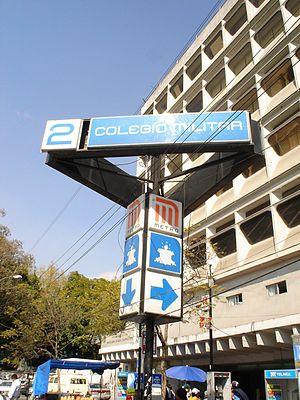
Colegio Militar est une station de la Ligne 2 du métro de Mexico. Il est situé au ouest de Mexico, dans la délégation Miguel Hidalgo.